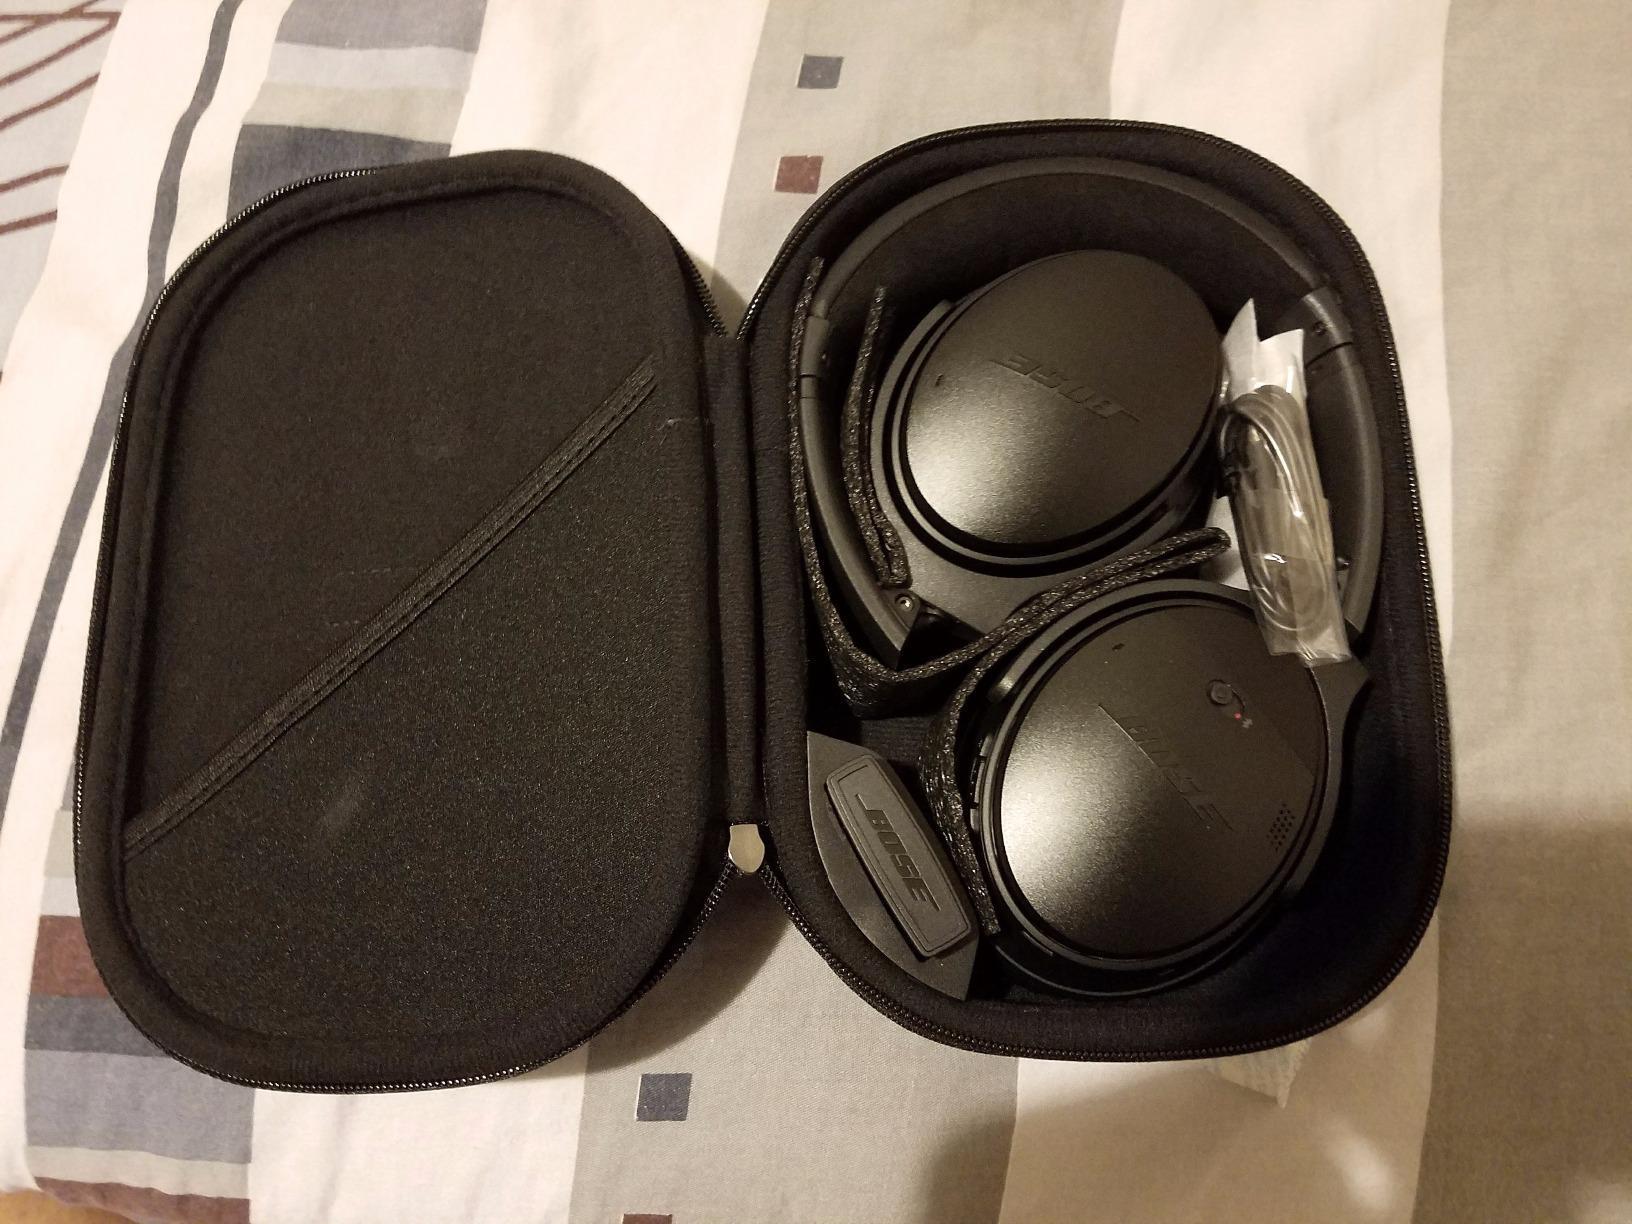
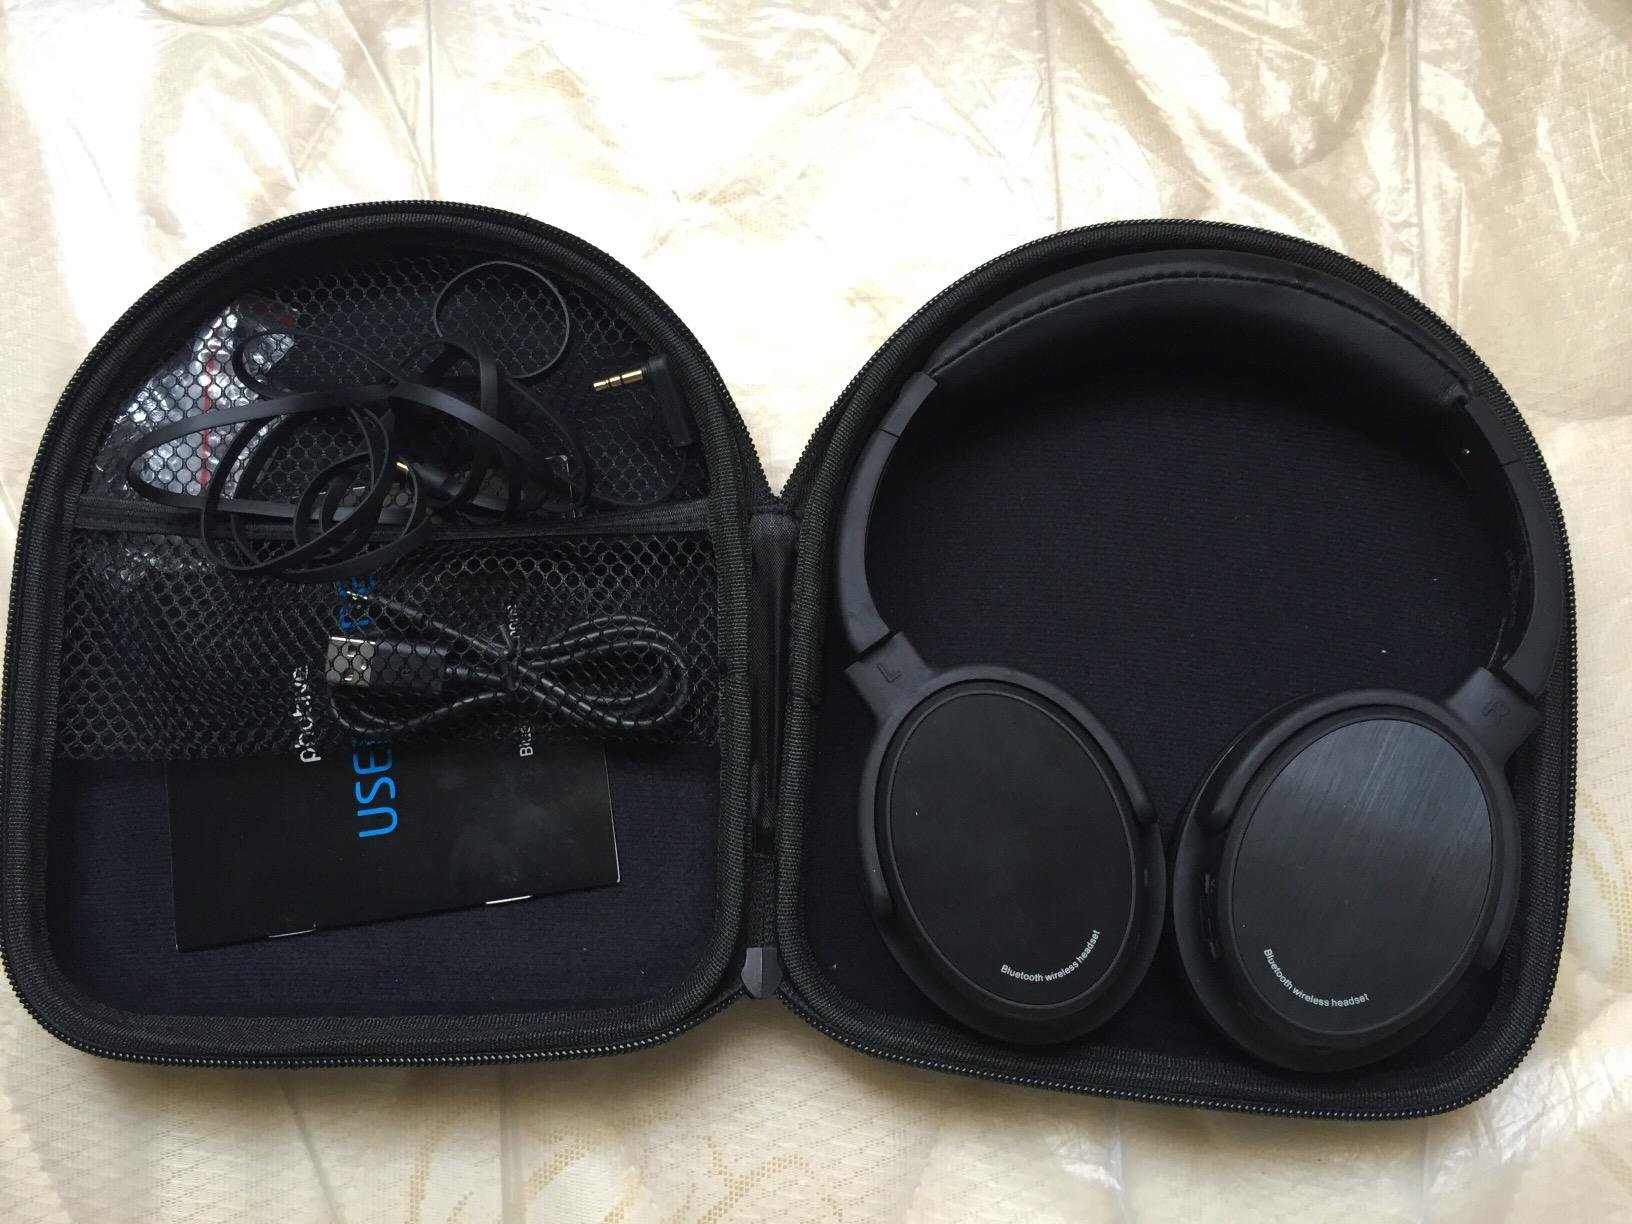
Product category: headphones
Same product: no